Helen Maud Holt

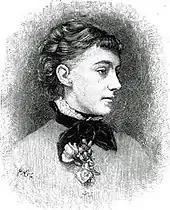
Helen Maud Holt, aged 16

Holt was born in London, the daughter of William Holt. She was educated at Queen's College, London, taking high honours in classics, and making her stage debut in a student production of a Greek drama. Her professional debut was in January 1883, playing Jenny Northcott in a revival of "Sweethearts", by W. S. Gilbert, at the Gaiety Theatre, London. Later that year, she married the young actor Herbert Beerbohm Tree. In May 1883, she played her first Shakespearean role, Olivia in "Twelfth Night".